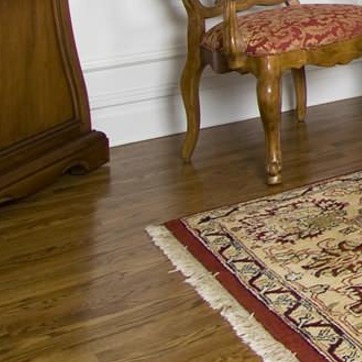
Material: wood